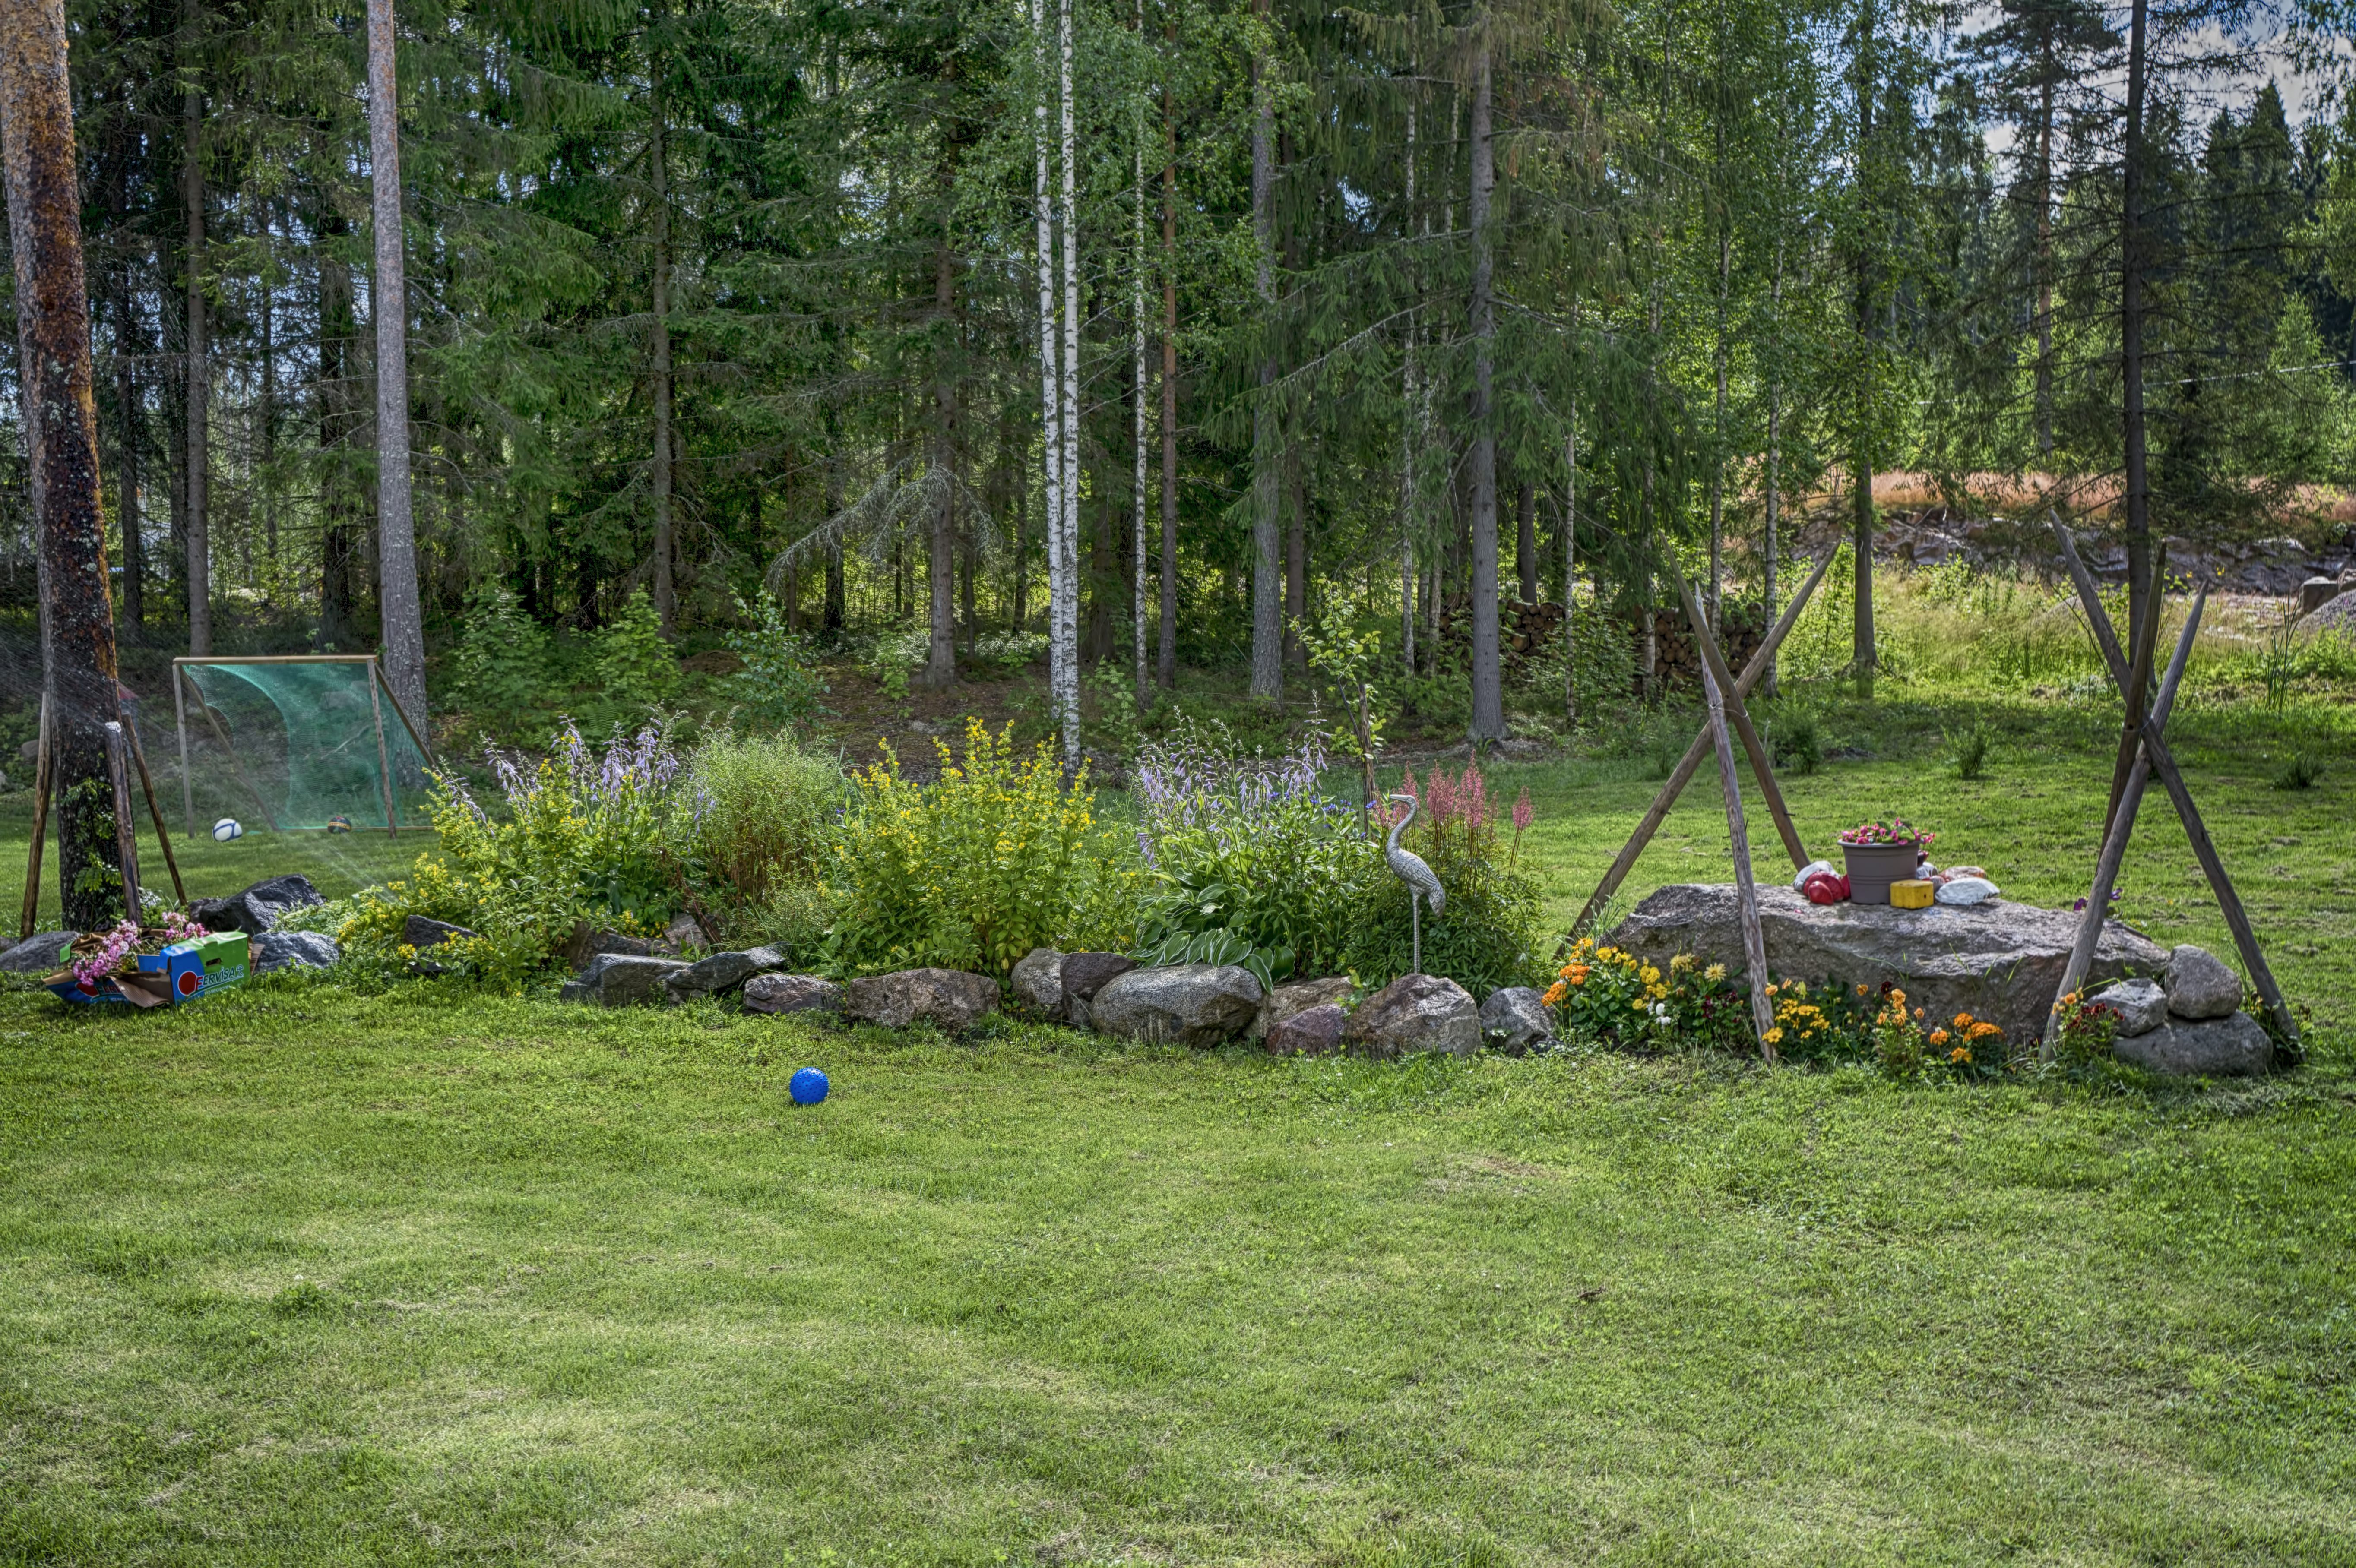
garden, cool image, sony, finland, alpha, cool photo, i, yard, 3000, ilce, ilce3000, sipoo, 3000k, ilce3000k